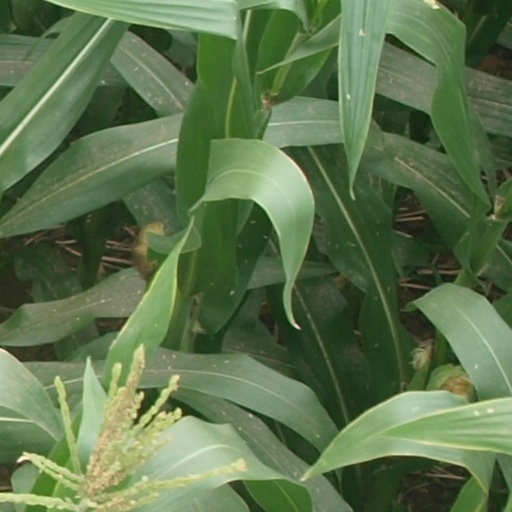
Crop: maize; corn